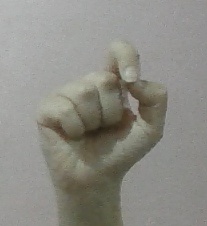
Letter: fa